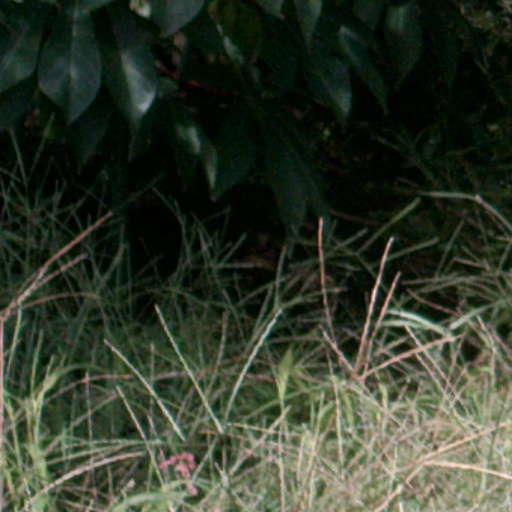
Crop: cassava